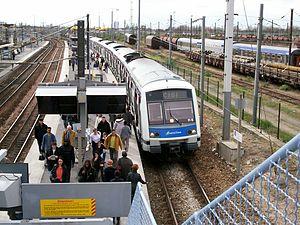
La ligne E du RER d'Île-de-France, officiellement dénommée Eole ou plus souvent RER E, est une ligne du réseau express régional d'Île-de-France qui dessert l'est de l'agglomération parisienne selon un axe est-ouest. Elle relie Haussmann - Saint-Lazare, à l'ouest, au cœur de Paris, à Chelles - Gournay et Tournan, à l'est.